Alan Grant (writer)

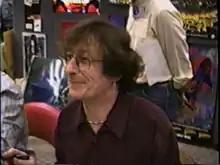
Video still of Grant at a comics convention in the early 1990s.

Grant's projects at the start of this decade included writing "Detective Comics", "Strontium Dog", "The Bogie Man", a series co-written by Wagner which was the pair's first venture into independent publishing, and "Lobo", a character created by Keith Giffen as a supporting character in "Omega Men".